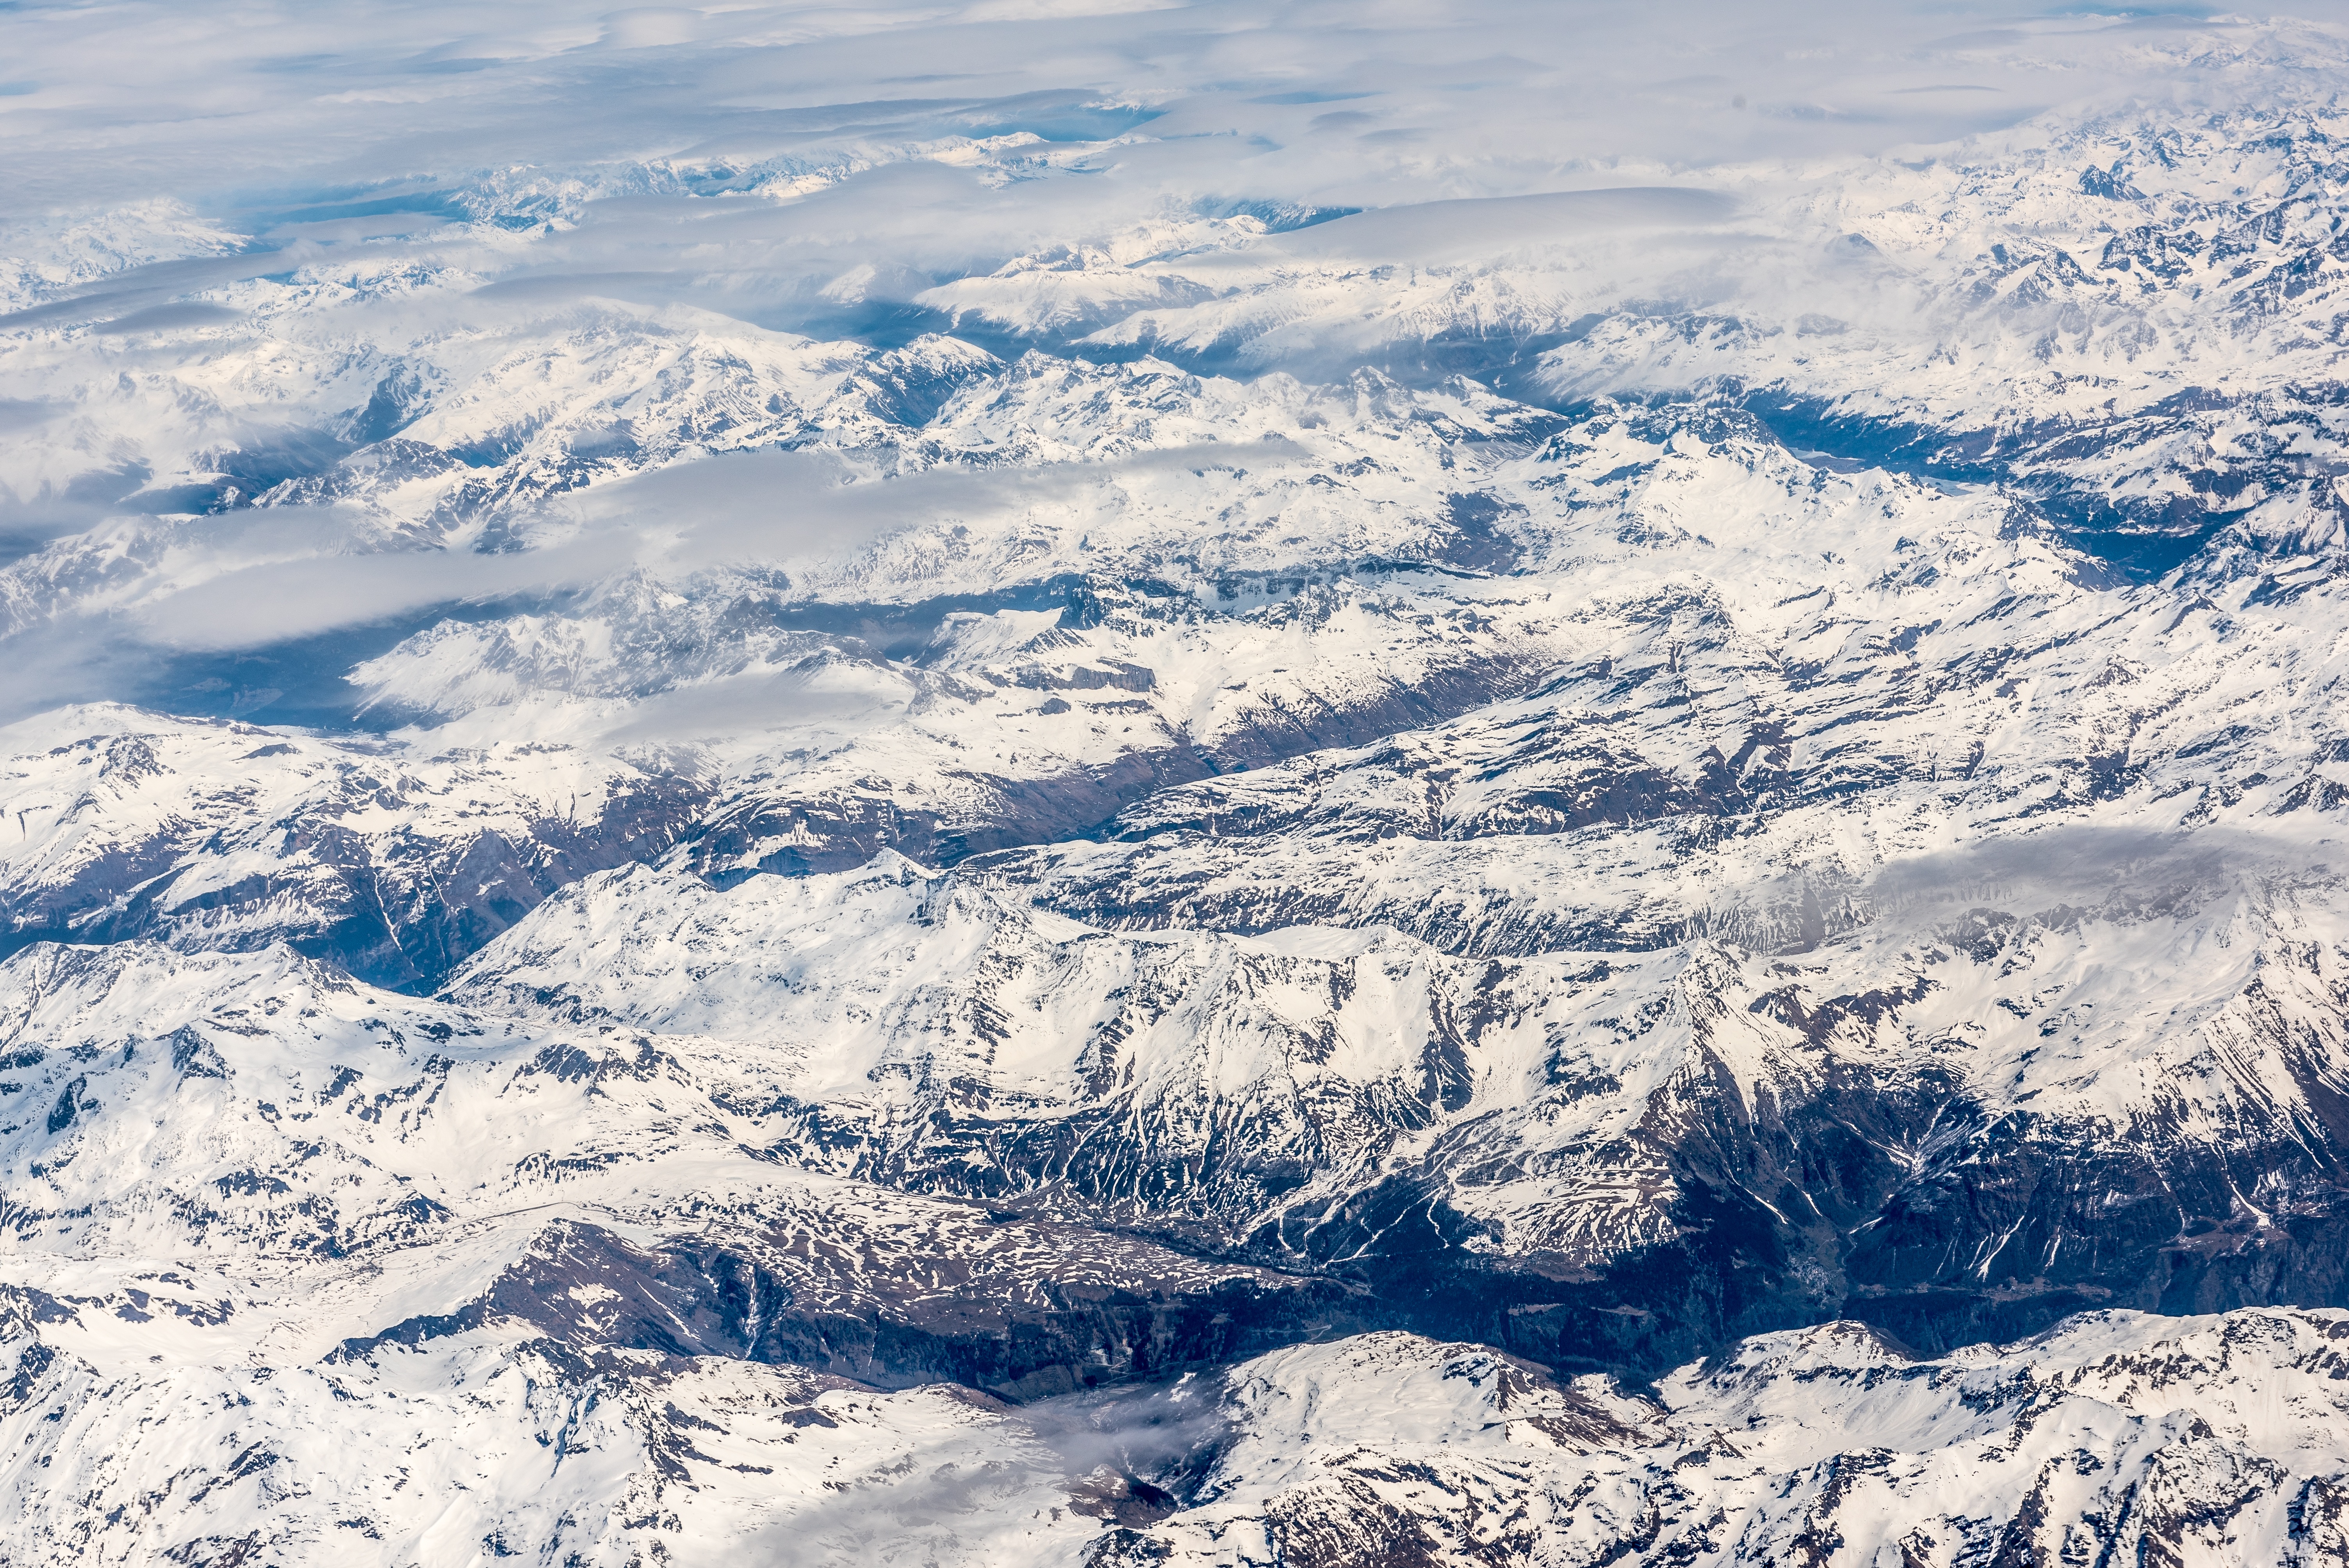
landscape, nature, mountain, snow, cold, winter, mountain range, weather, arctic, season, ridge, summit, clouds, mountains, alps, plateau, piste, landform, bird's eye view, arctic ocean, aerial photography, geographical feature, mountainous landforms, geological phenomenon